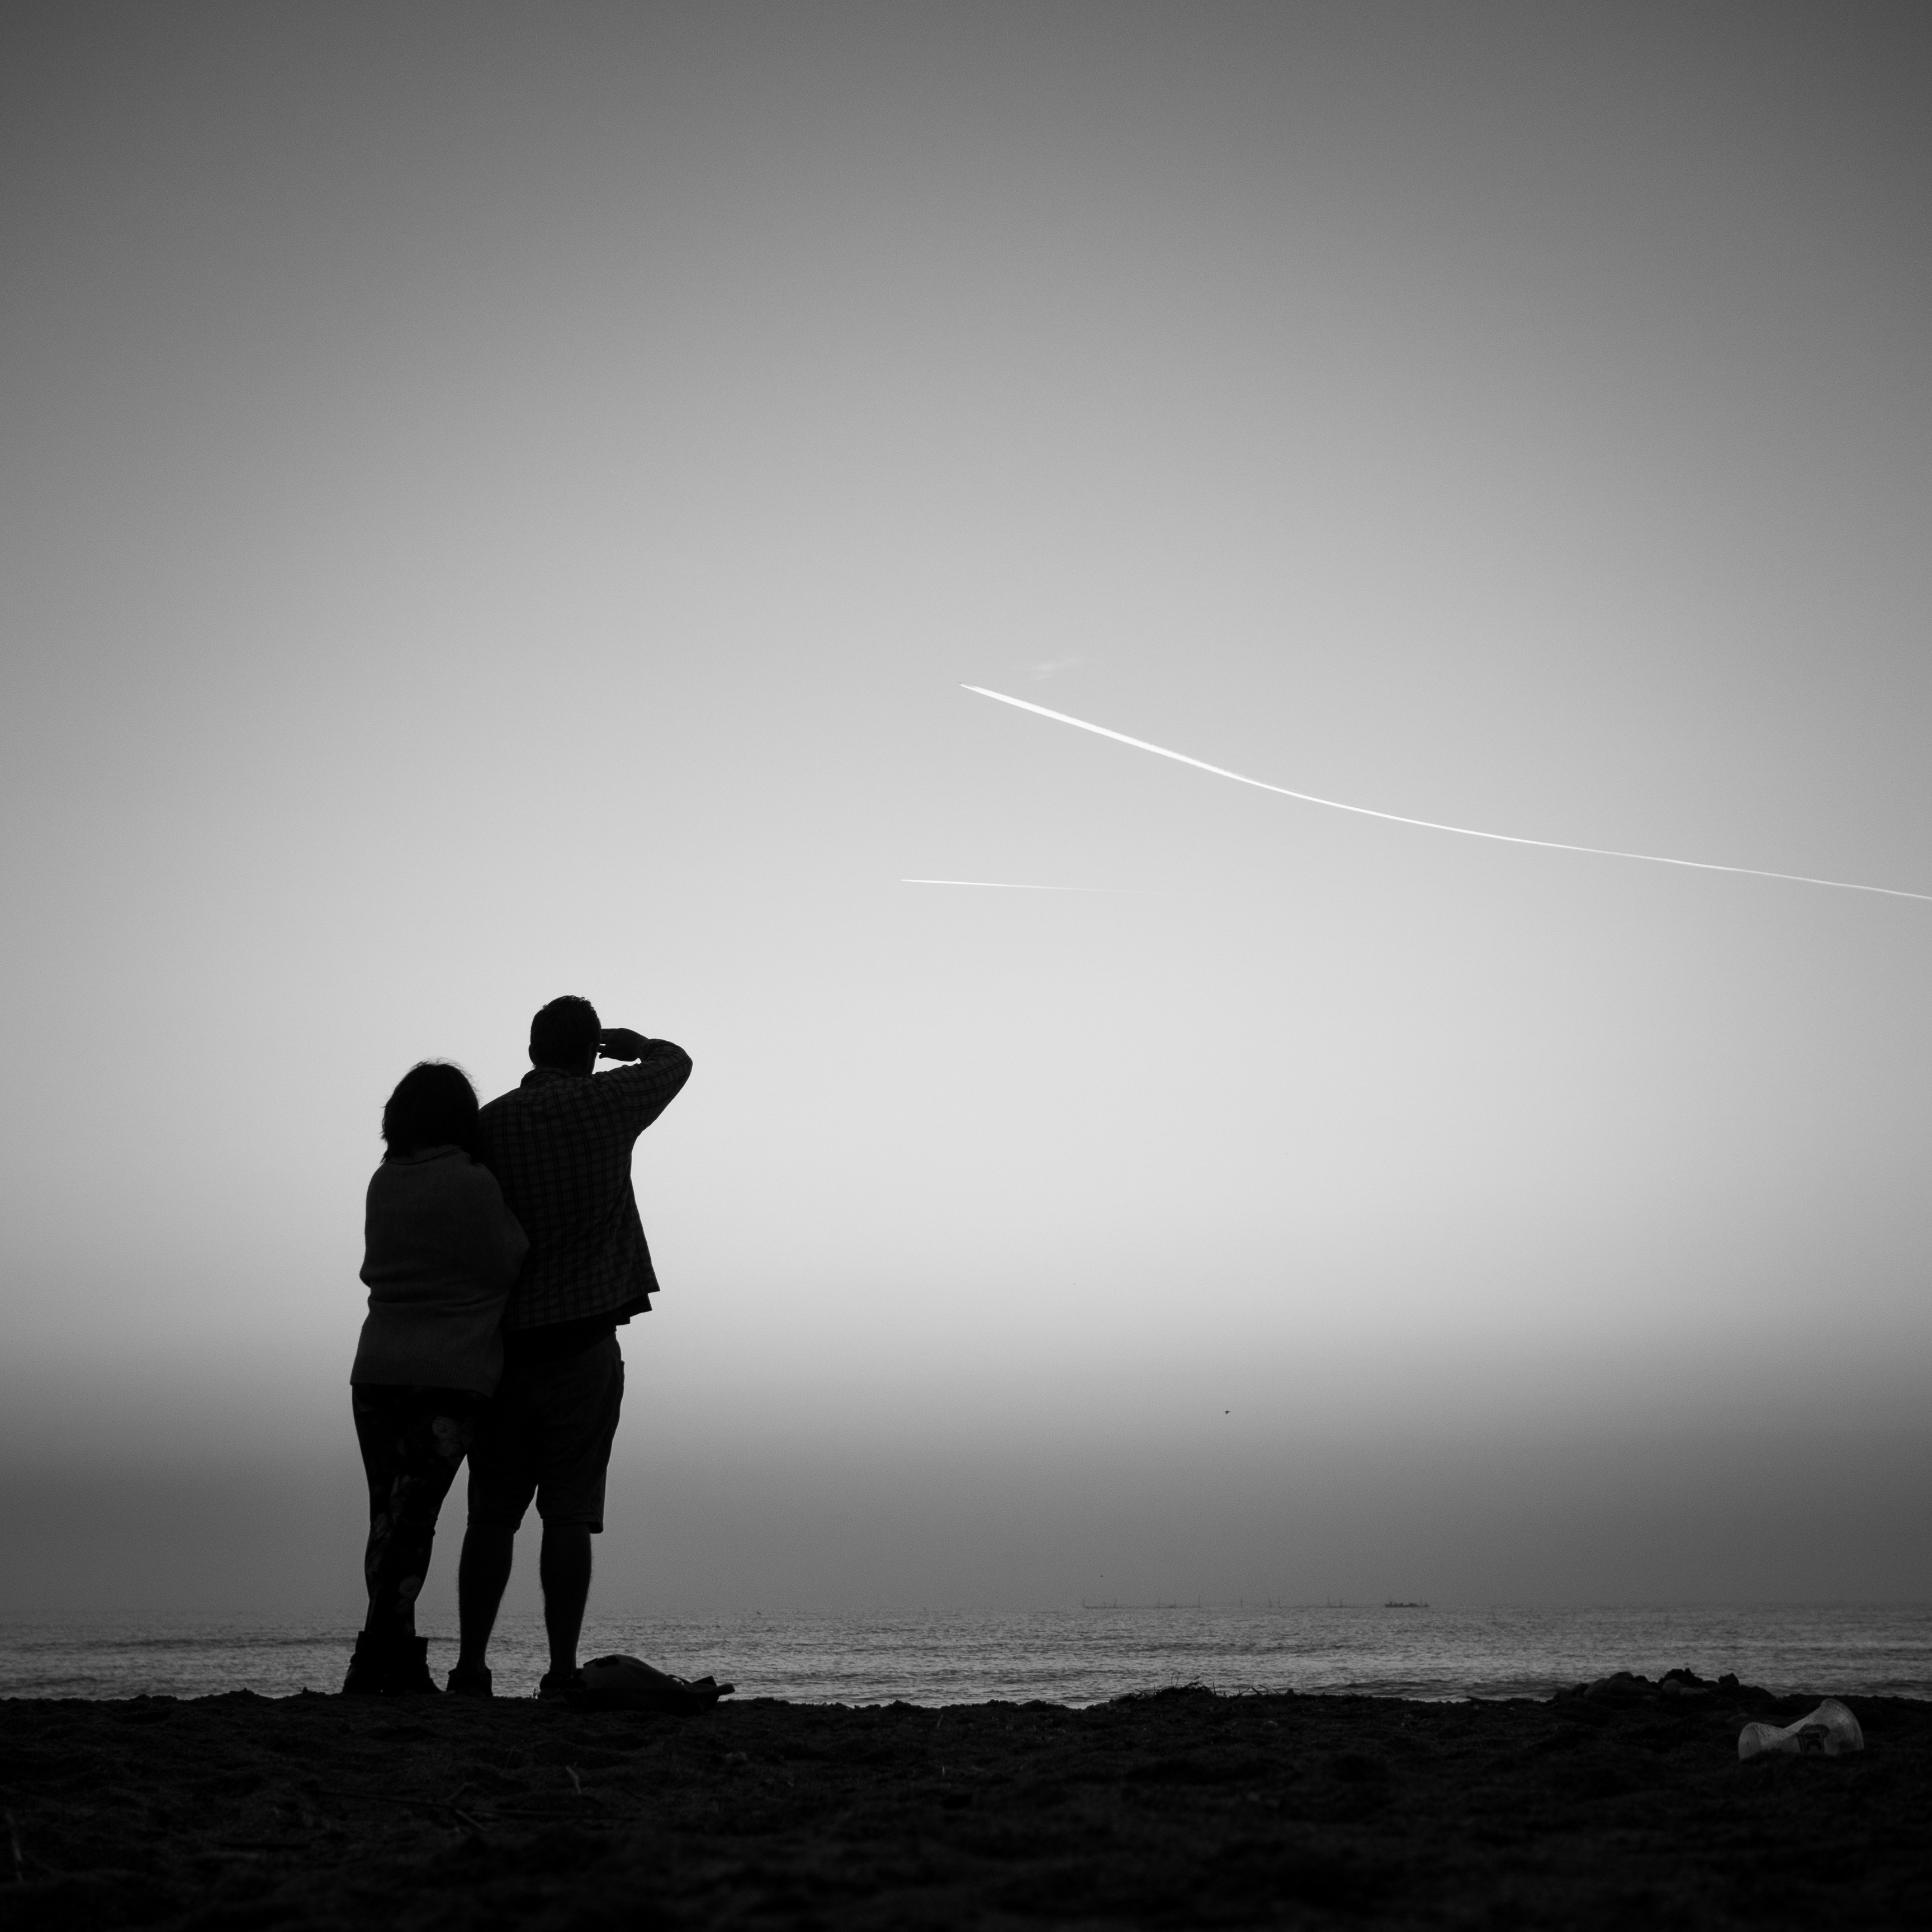
sea, horizon, silhouette, black and white, white, street, photography, darkness, black, monochrome, photograph, flickitlater, monochrome photography, atmospheric phenomenon